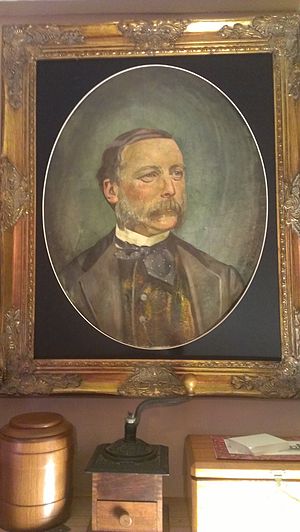
Frederik Lange (maler)
Frederik Lange var en dansk maler.